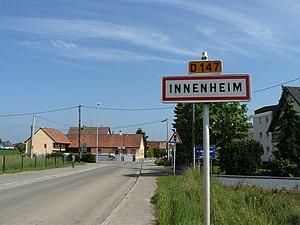
Entrée du village de Innenheim
Innenheim est une commune française située dans le département du Bas-Rhin, en région Grand Est.